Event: Nepal Earthquake
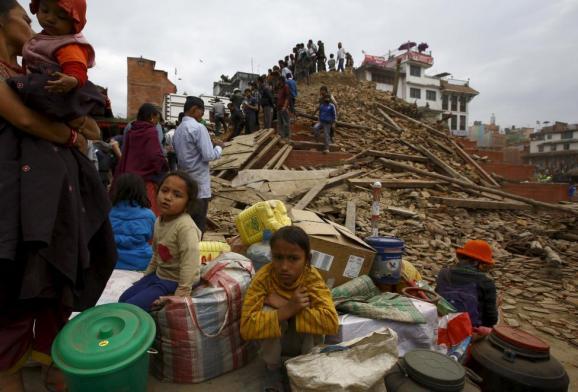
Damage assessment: damage